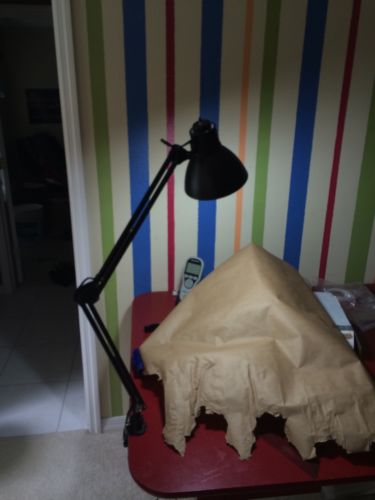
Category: lamp